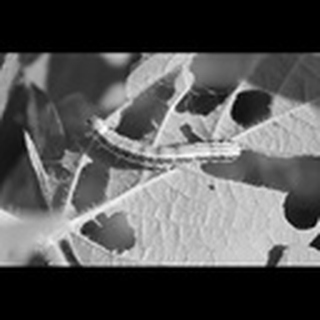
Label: cotton_army_worm